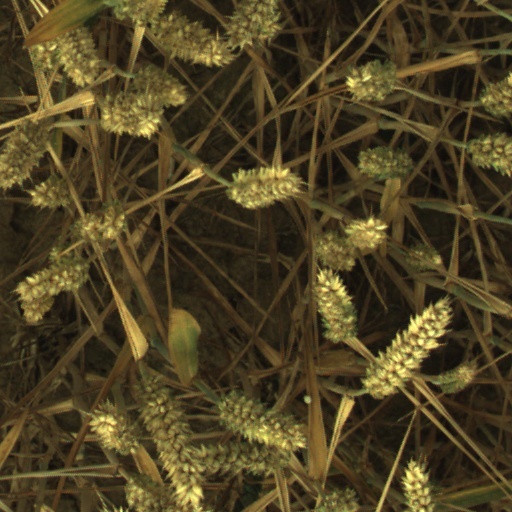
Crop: wheat